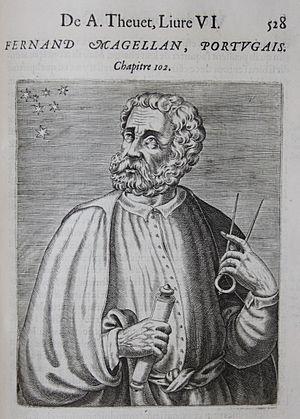
Magellan, Pourtraits et Vies des Hommes Illustres, André Thévet, Paris 1584
Fernand de Magellan, très probablement né à Porto aux environs de 1480 et mort sur l'île de Mactan aux Philippines le 27 avril 1521, est un navigateur et explorateur portugais de l'époque des Grandes découvertes. Il est connu pour être à l'origine de la première circumnavigation de l'histoire — débutée en 1519 sous ses ordres et achevée en septembre 1522 sous les ordres de Juan Sebastián Elcano, son second après trois ans de voyage — en ayant navigué vers l'ouest pour rejoindre les Moluques, découvrant sur son chemin le détroit qui porte son nom aujourd'hui.